Flooded mine

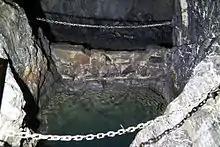
Flooded shaft in Ecton Mine, UK

Mining operations can occur over a long period of time, from several years to several decades, and in order to keep the mining operations running, water has to be removed from the mine as it accumulates. After the mine is closed, when its operational life ends, the maintenance systems stop, including the dewatering systems. Without dewatering, the mines tend to flood with surface and in the lower levels and mined spaces, if there is not a drainage adit present. The flooding process of an open-pit or underground mine can take from a several months period to more than a decade, depending on factors such as volume of open space in the mine, availability of infiltration water and on the nature of flooding - it can be uncontrolled, controlled or monitored.